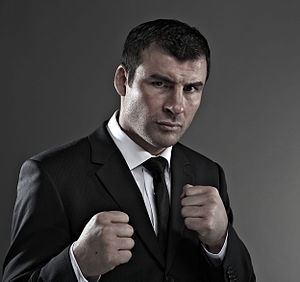
Joe Calzaghe vs. Mikkel Kessler
Joe Calzaghe i 2007
Joe Calzaghe versus Mikkel Kessler var en supermellemvægt-boksning-konkurrence mellem nummer et og to supermellemvægtere i verden, der fandt sted den 3. november 2007. På det tidspunkt var begge kæmpere ubesejret. På linjen var WBO, WBC og WBA World bælterne samt The Ring Magazine mesterskabet. Calzaghe vandt ved en enstemmig afgørelse.